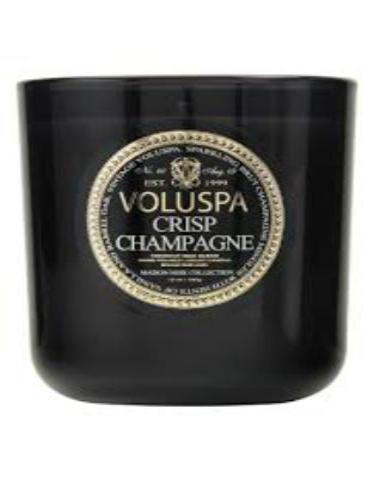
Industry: Necessities